Emerald ash borer

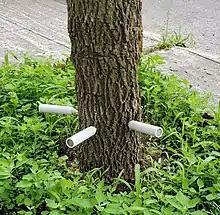
Treatment of an ash tree on a street in Montreal with the biopesticide TreeAzin

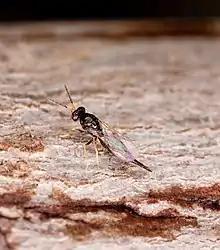
"Tetrastichus planipennisi", a parasitoid wasp used as a biological control agent

Outside its native range, emerald ash borer is an invasive species that is highly destructive to ash trees in its introduced range. Before emerald ash borer was found in North America, very little was known about the insect in its native range aside from a short description of life-history traits and taxonomic descriptions, which resulted in focused research on its biology in North America. The insect was first identified in Canton, Michigan in 2002, but it may have been in the U.S. since the late 1980s. It is suspected that it was introduced from overseas in shipping materials such as packing crates.